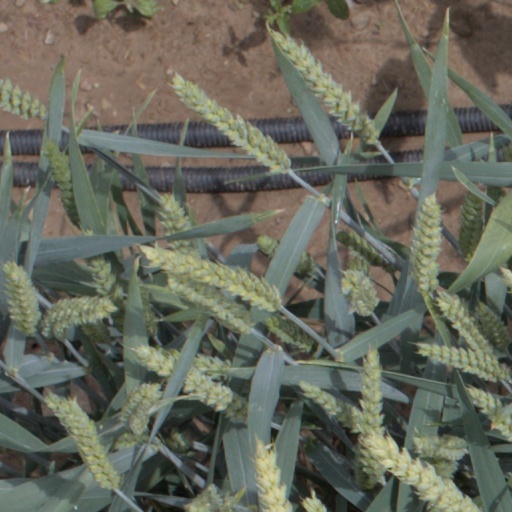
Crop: wheat